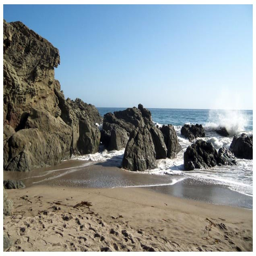
a city went here with people and the kids when we went for my fiftieth birthday !